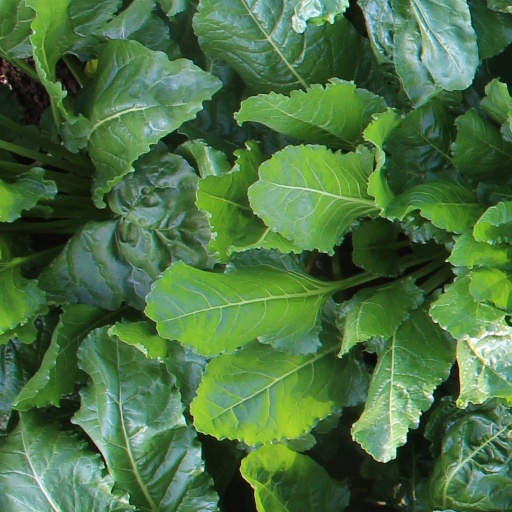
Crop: sugar beet